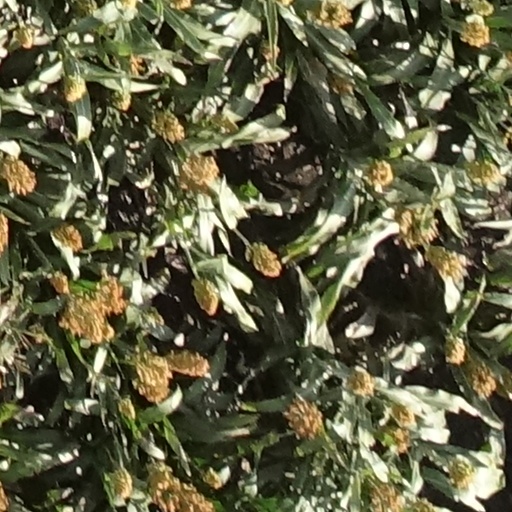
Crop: sorghum